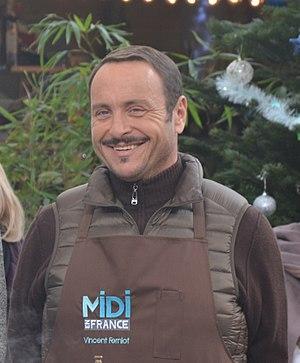
Lors du Tournage de l'émission "" Midi en France "", de France 3"
Midi en France était une émission de télévision française diffusée sur France 3 du 31 janvier 2011 au 23 juin 2019. Elle a pour but la mise en avant des richesses patrimoniales, touristiques, artisanales, animalières, naturelles et culinaires des régions et communes de France.
Vincent Ferniot, né le 14 juin 1960 à Neuilly-sur-Seine en France, est à la fois journaliste gastronomique, comédien, musicien et présentateur de Midi en France sur France 3 depuis septembre 2015.